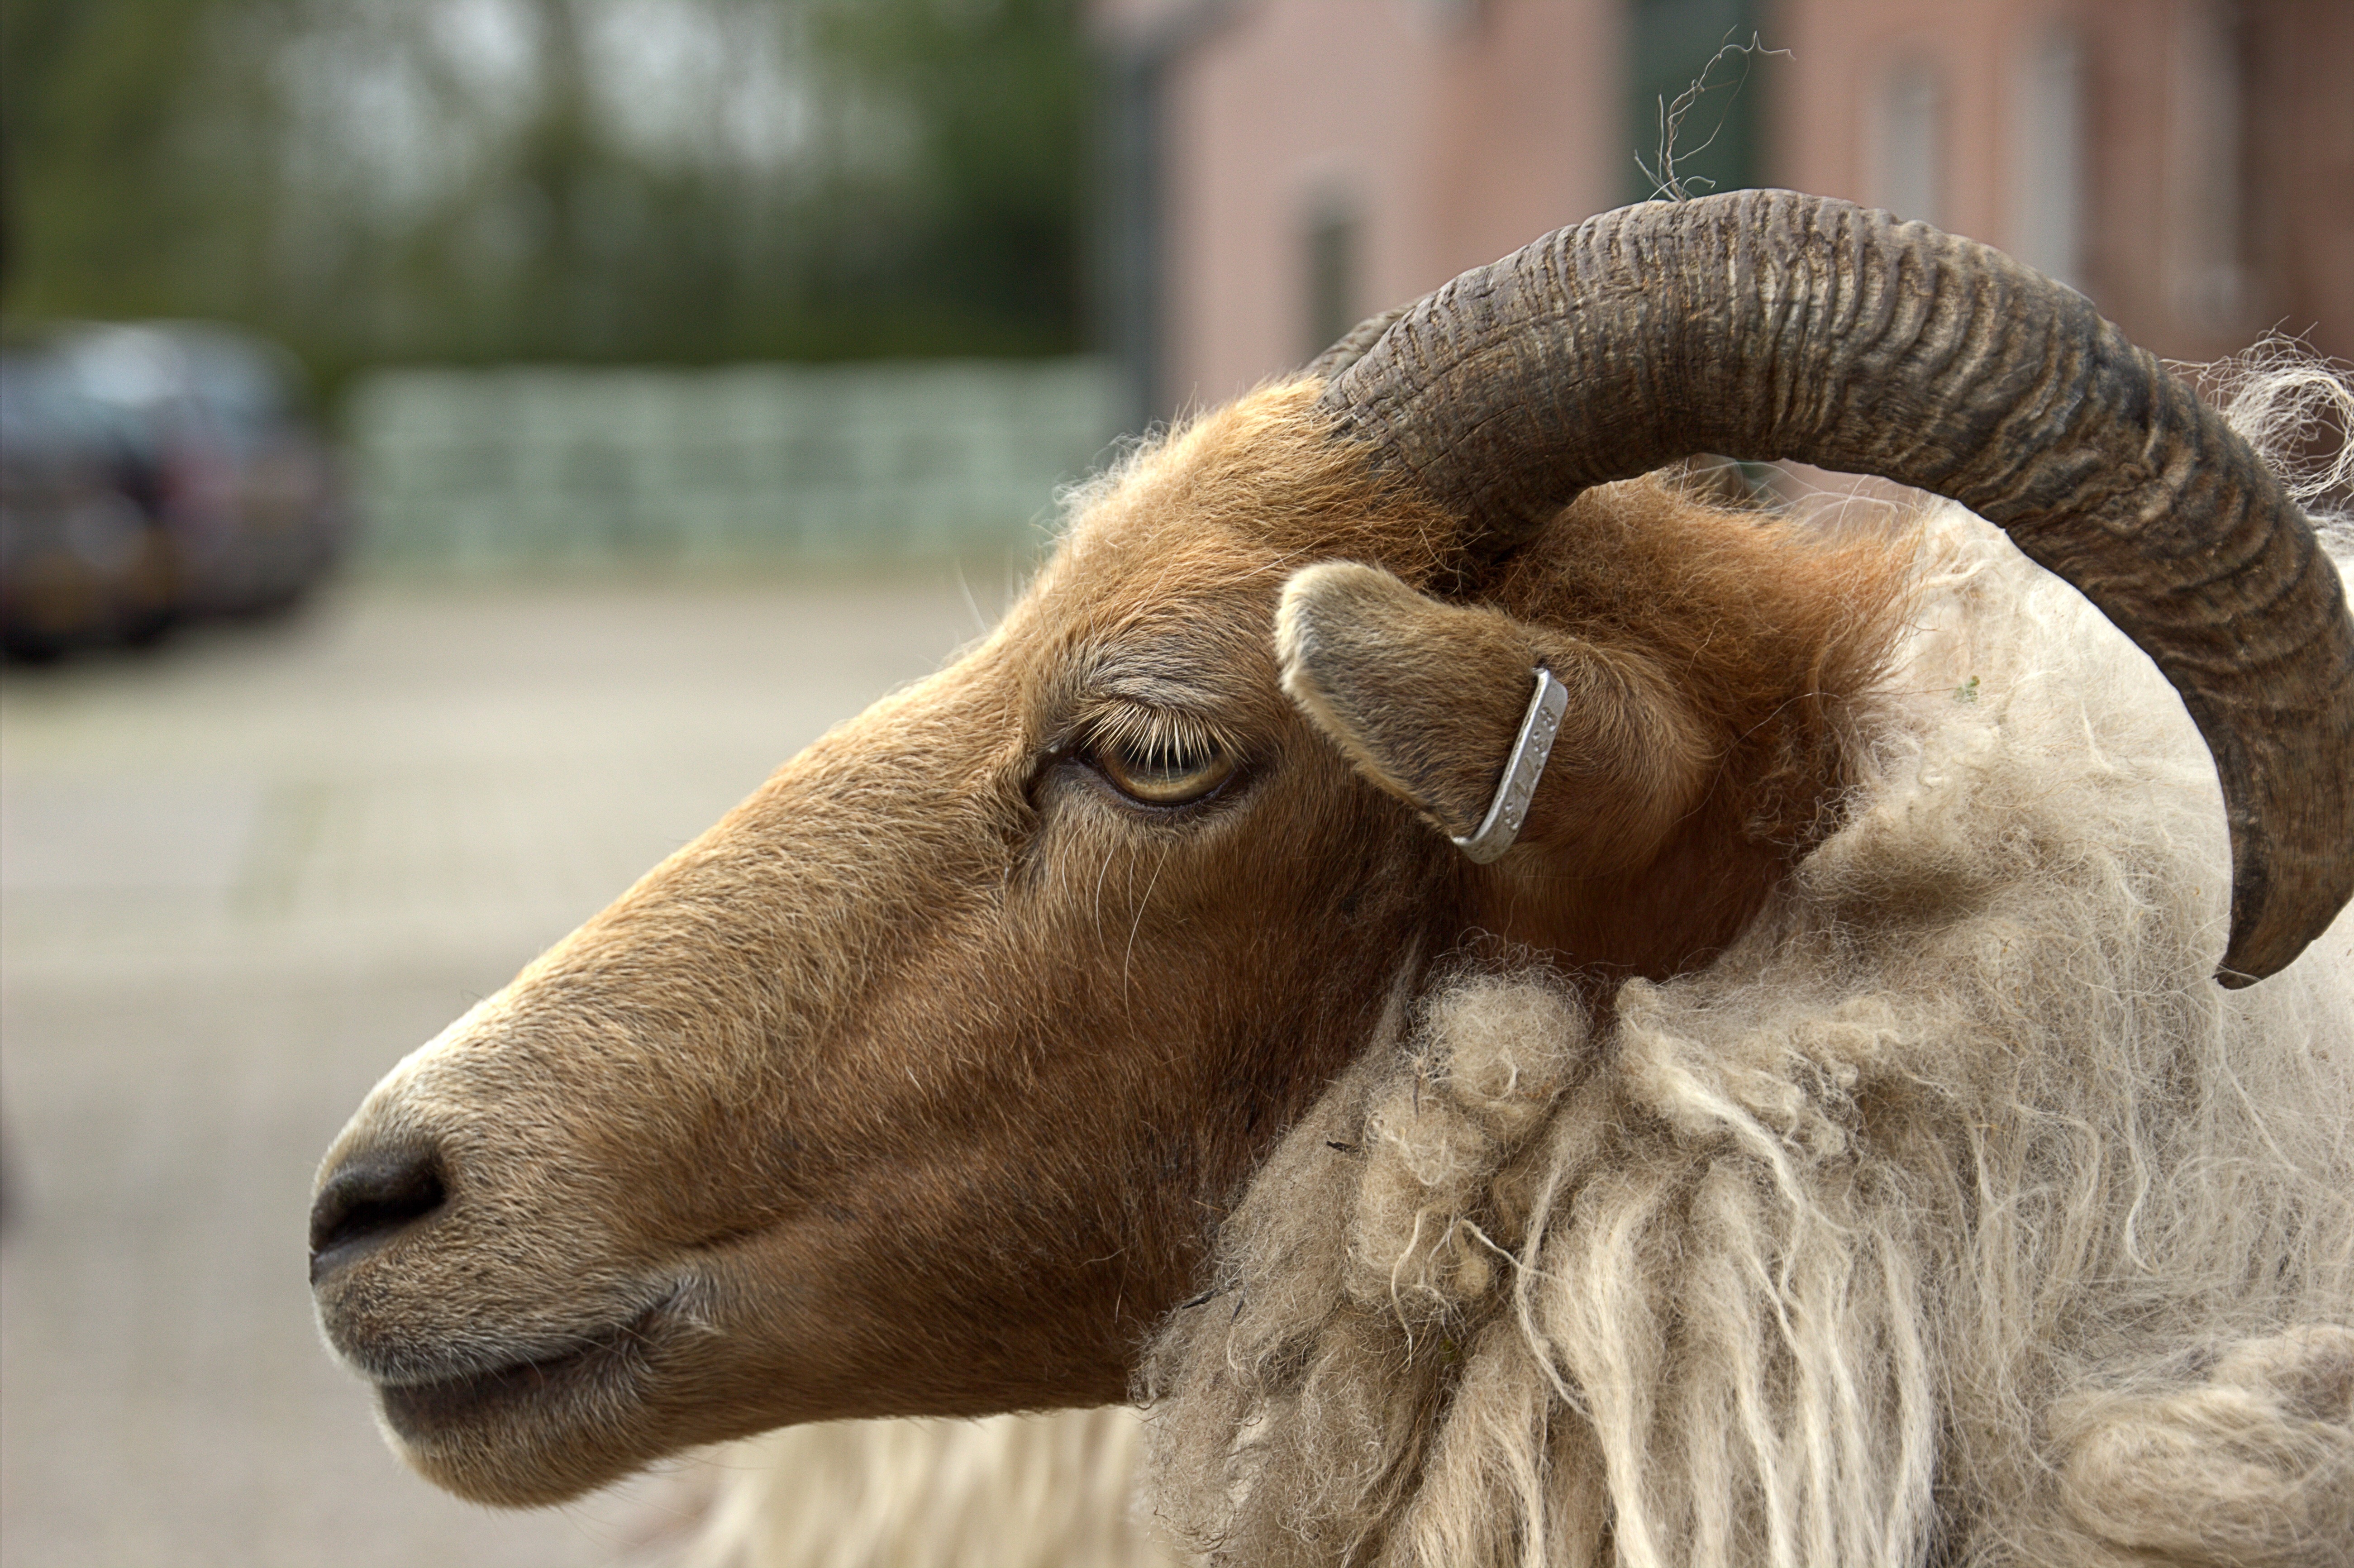
countryside, wildlife, goat, zoo, horn, sheep, mammal, fauna, close up, goats, vertebrate, sheeps, bighorn, barbary sheep, cow goat family